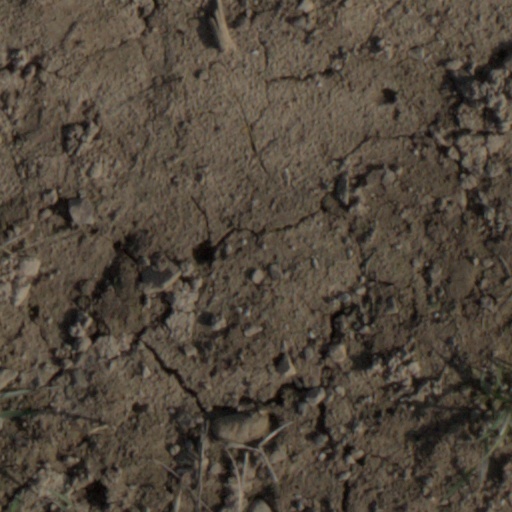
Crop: wheat